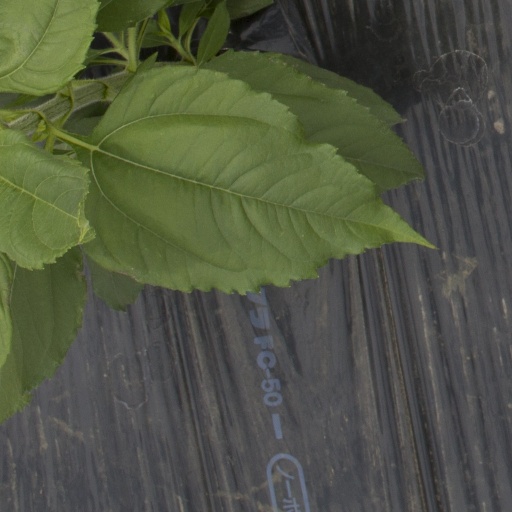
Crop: Jerusalem artichoke